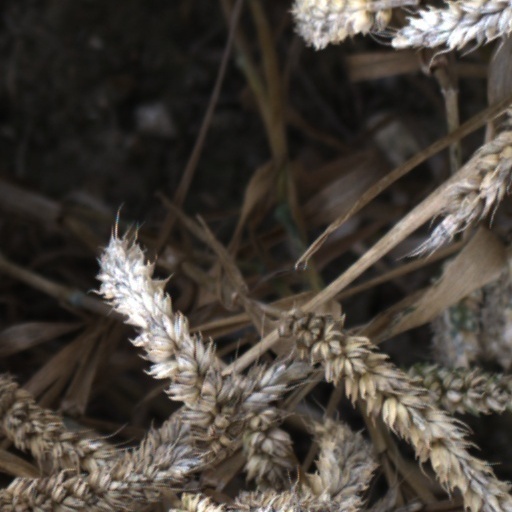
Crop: wheat